Sky position (RA, Dec in degrees): 208.465, 6.496
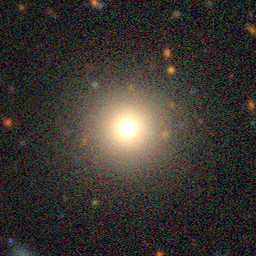
Galaxy morphology: Round Smooth Galaxies